Nirva

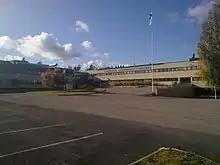
Tampere Adult Education Center in Nirva

Nirva is a neighbourhood in the southern part of the city of Tampere, Finland, and it is located between Koivistonkylä and Lahdesjärvi districts. Nirva had a population of 462 at the end of 2007, as the residential buildings in the area are mainly detached houses, in addition to a few terraced houses. There are less than 200 residential houses, and new construction is low due to the small number of properties. The ("Tampereen Aikuiskoulutuskeskus") operates in the area, otherwise there are no services in Nirva; the nearest ones can be found in the Koivistonkylä district.